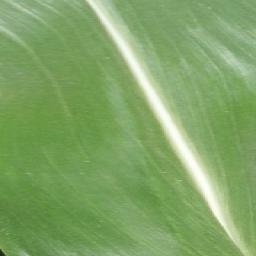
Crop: corn
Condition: (maize)_healthy